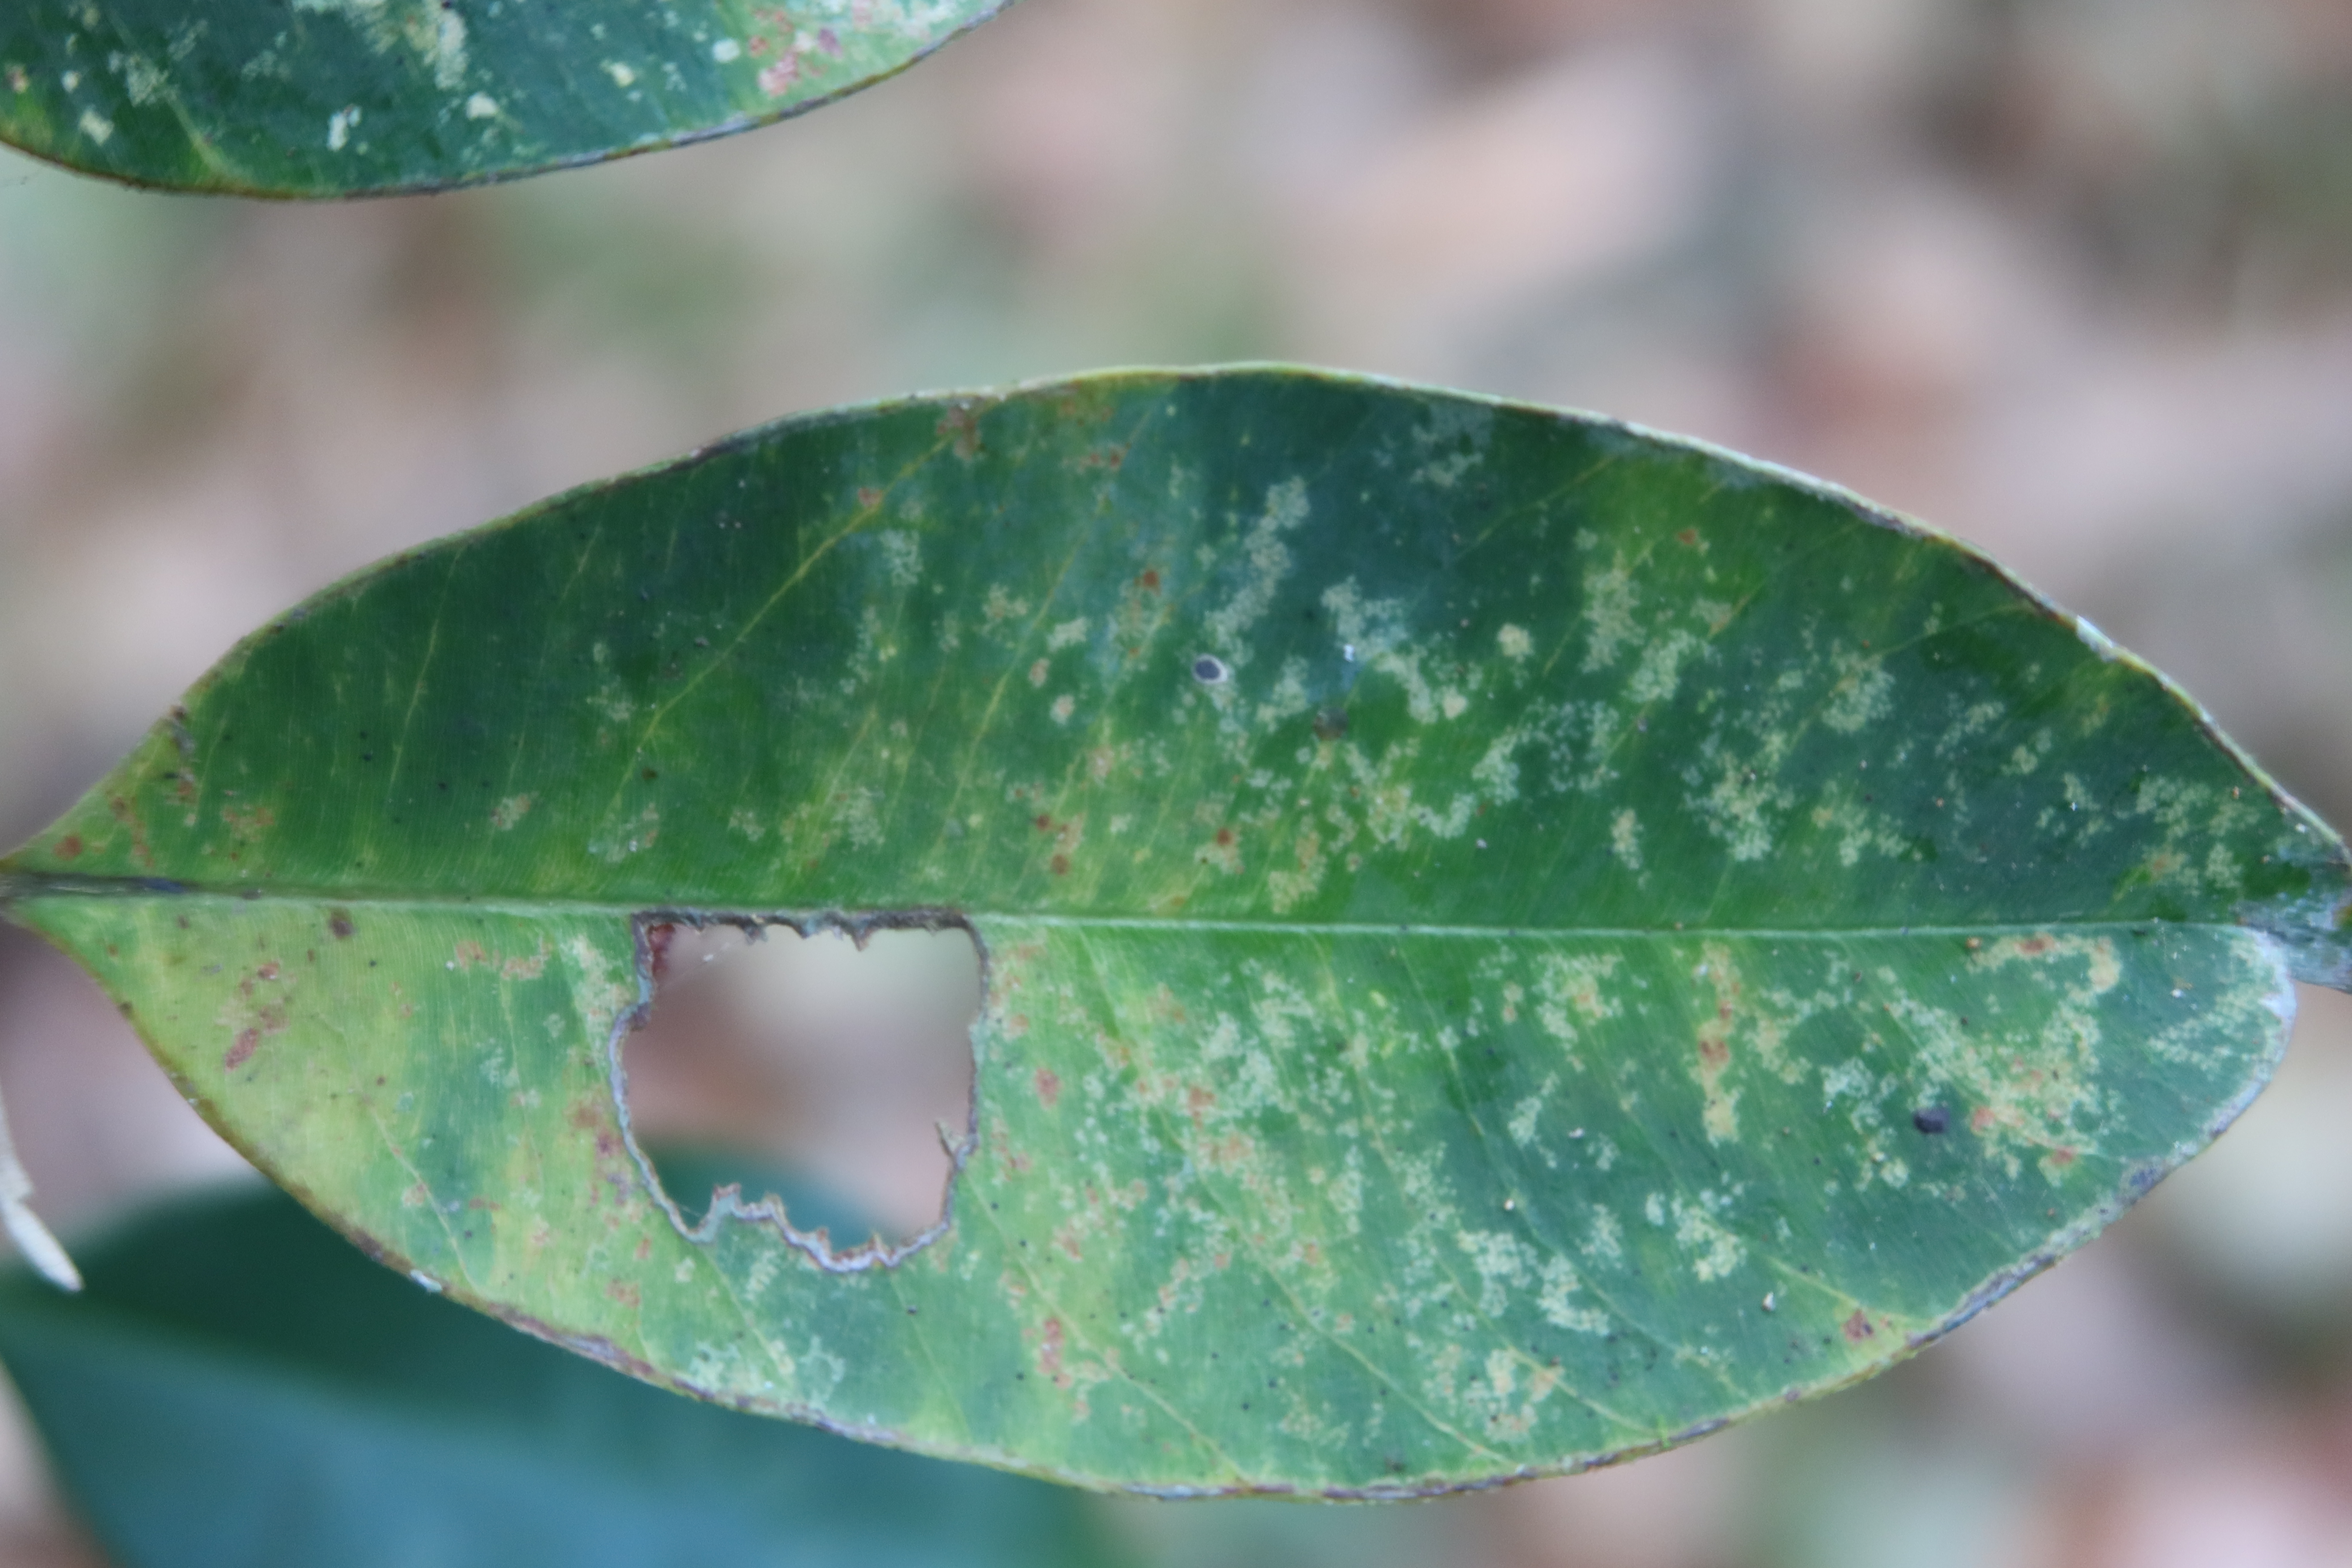
Label: Black spots